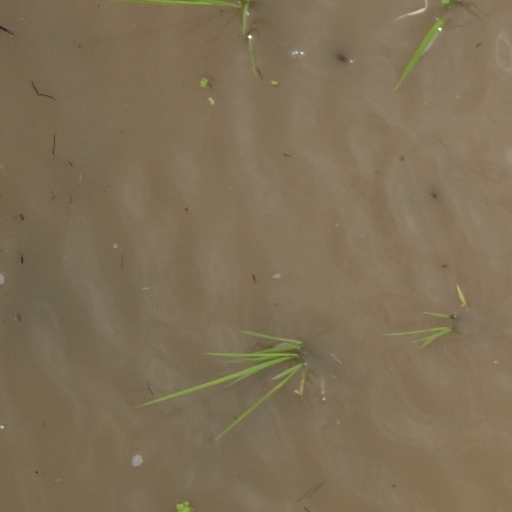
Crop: rice